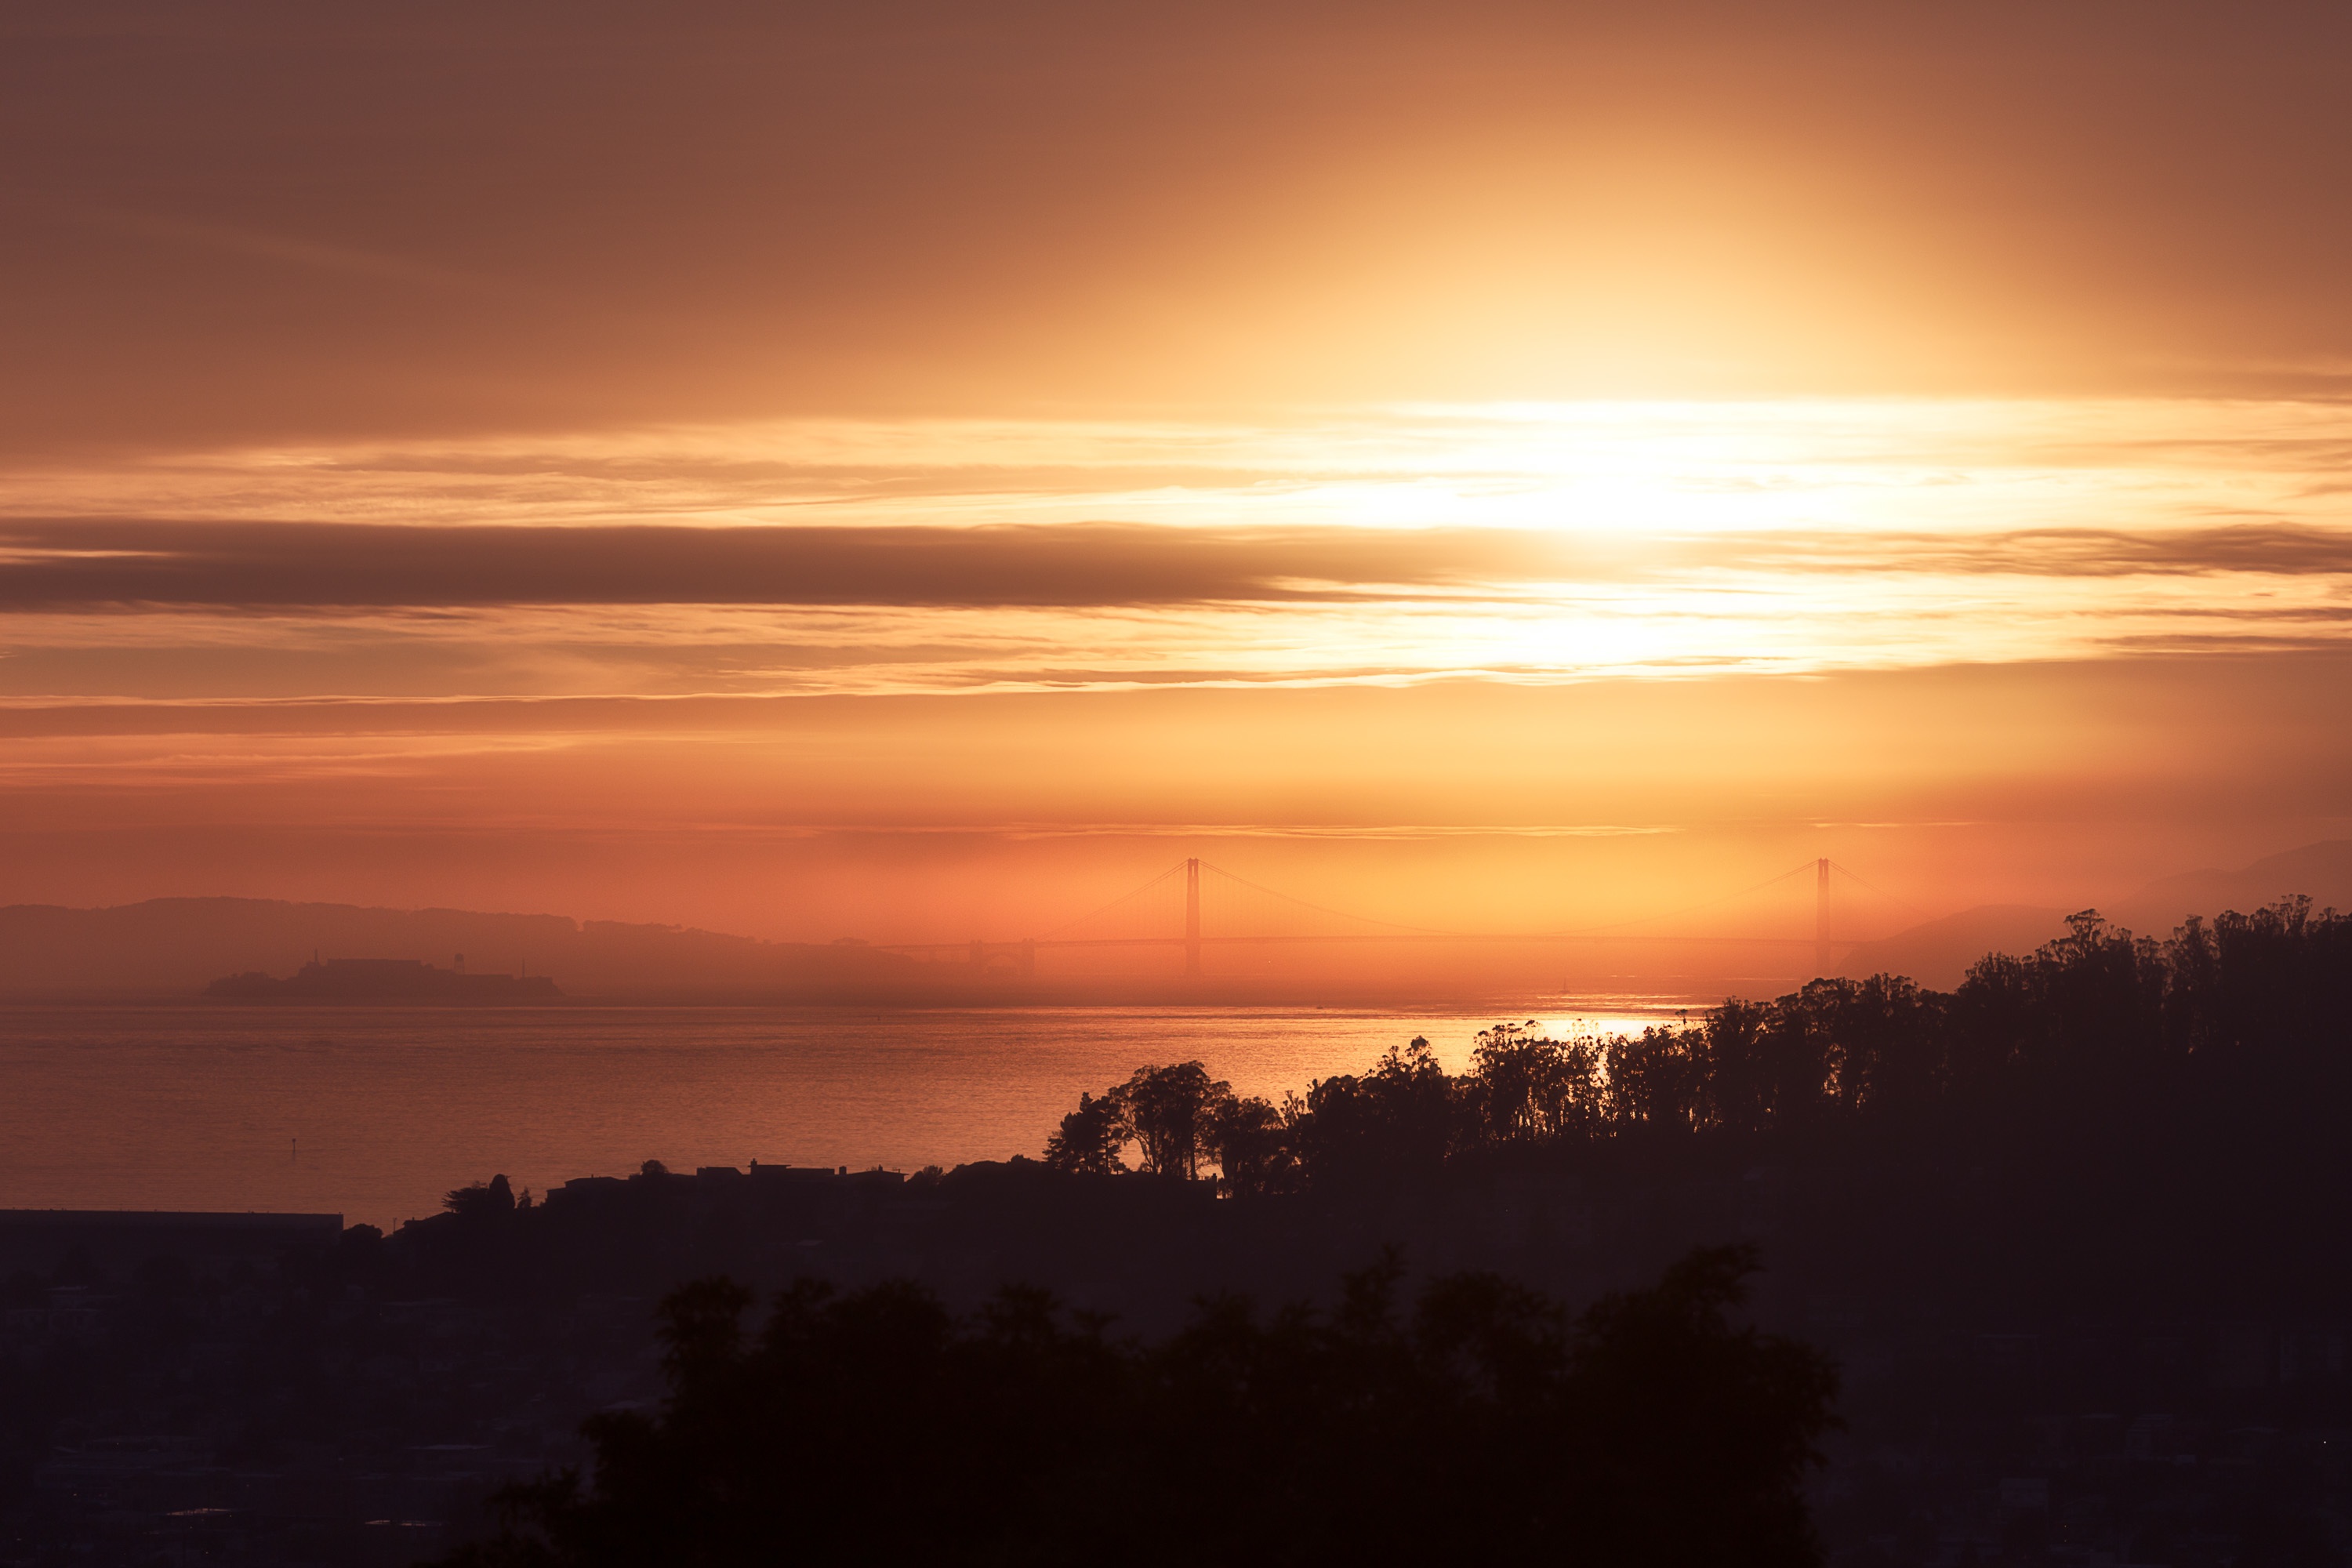
horizon, cloud, sky, sun, sunrise, sunset, sunlight, morning, dawn, atmosphere, dusk, evening, afterglow, atmospheric phenomenon, red sky at morning